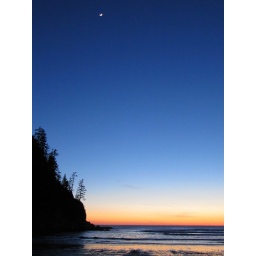
The crescent moon swims in the deep blue sky as the sun goes west, west. west.